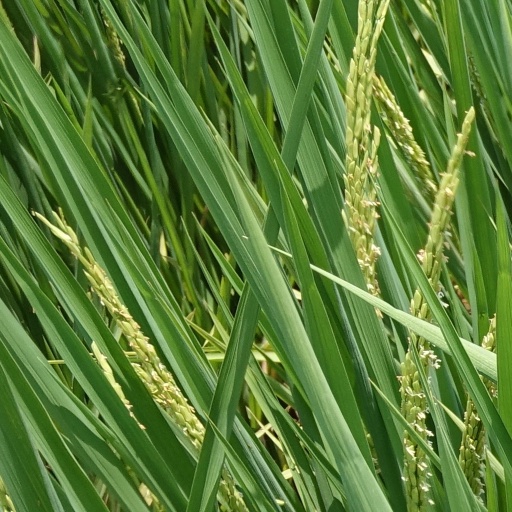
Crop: rice